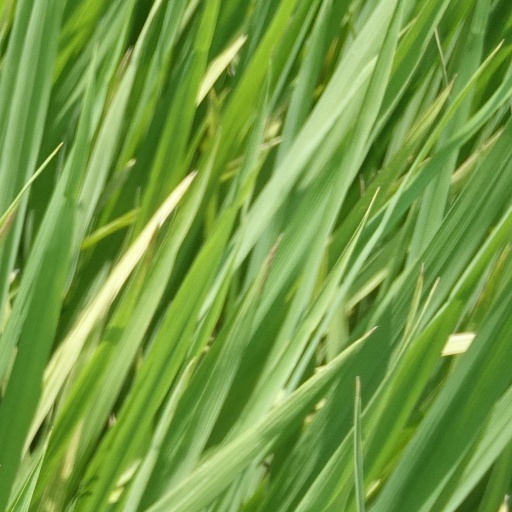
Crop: rice